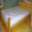
Label: bed